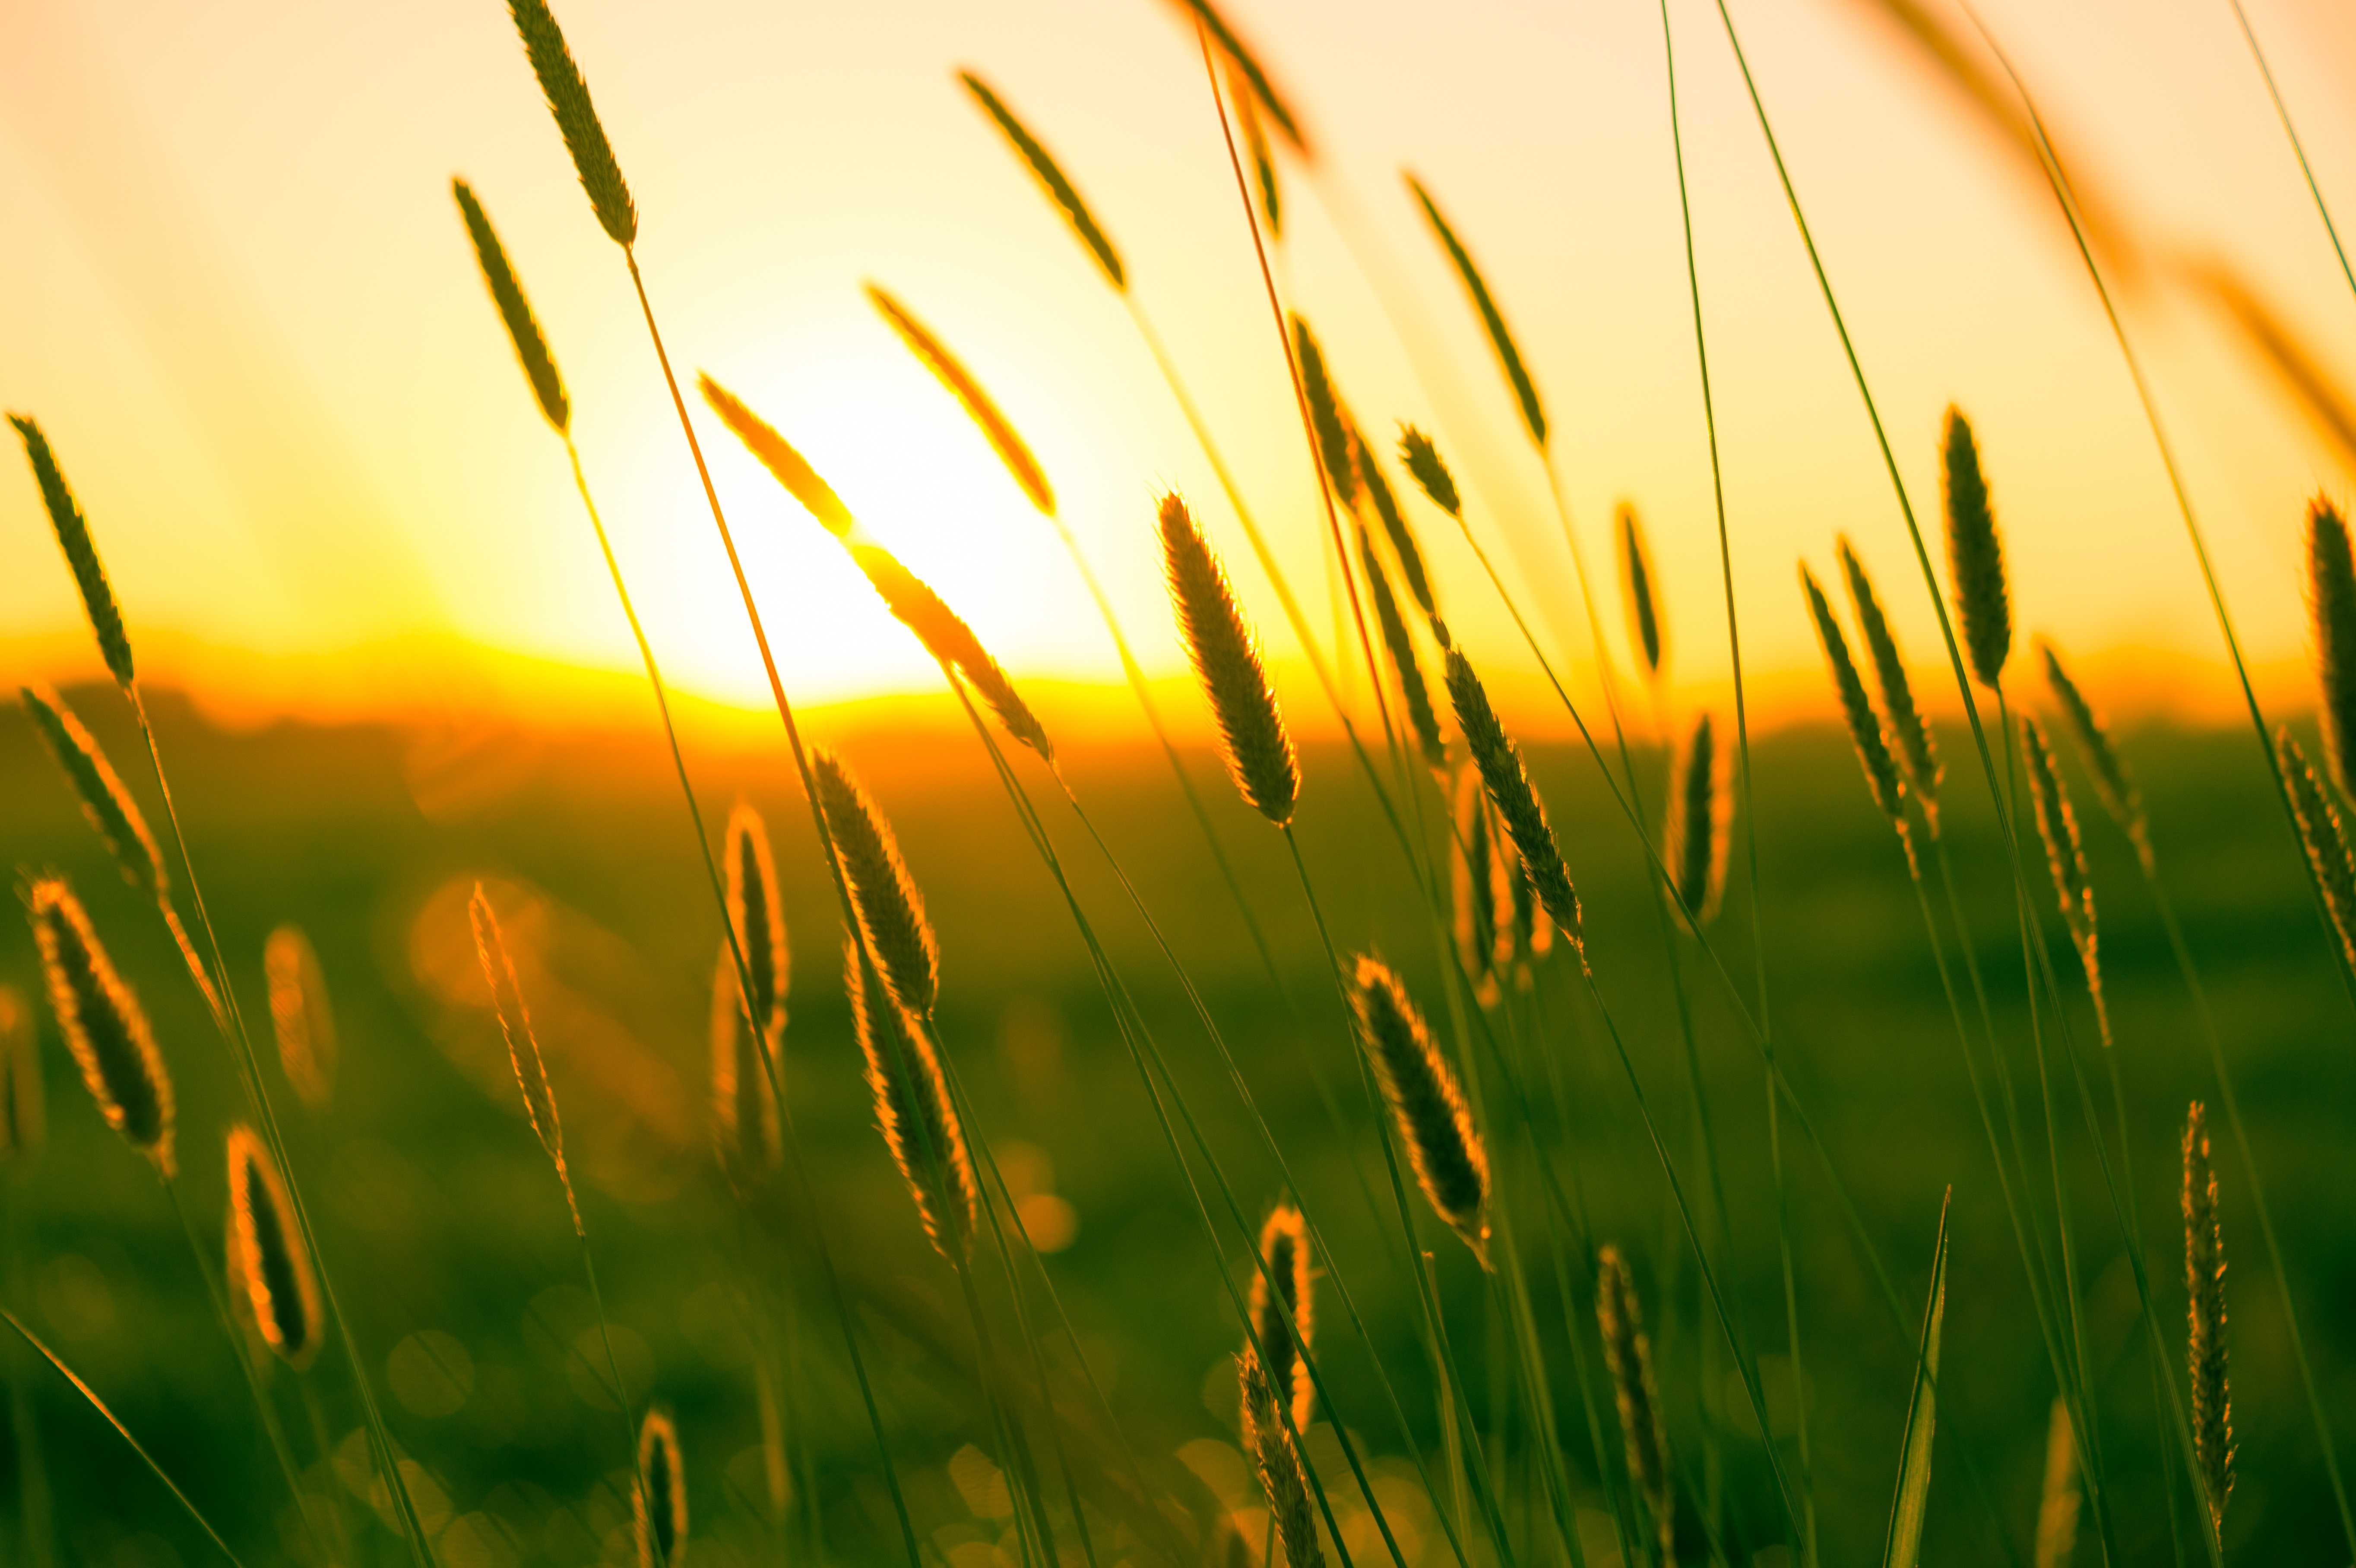
nature, grass, horizon, light, plant, sky, sun, woman, sunset, field, meadow, wheat, prairie, sunlight, morning, leaf, flower, atmosphere, summer, vacation, female, love, orange, green, scenic, romantic, yellow, agriculture, lifestyle, outdoors, happy, happiness, grassland, emotional, feeling, enjoying, macro photography, flowering plant, summer fun, culm, grass family, plant stem, land plant